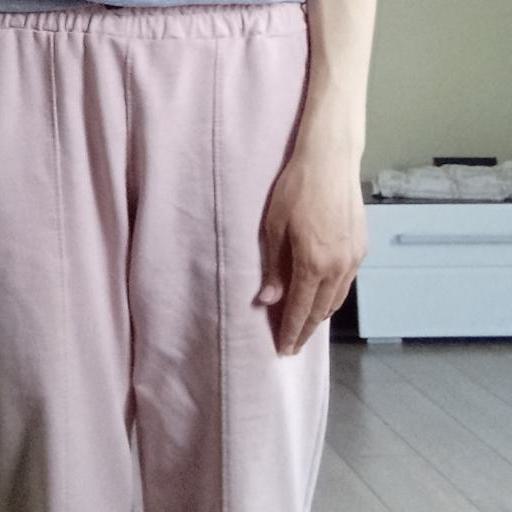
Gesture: no_gesture